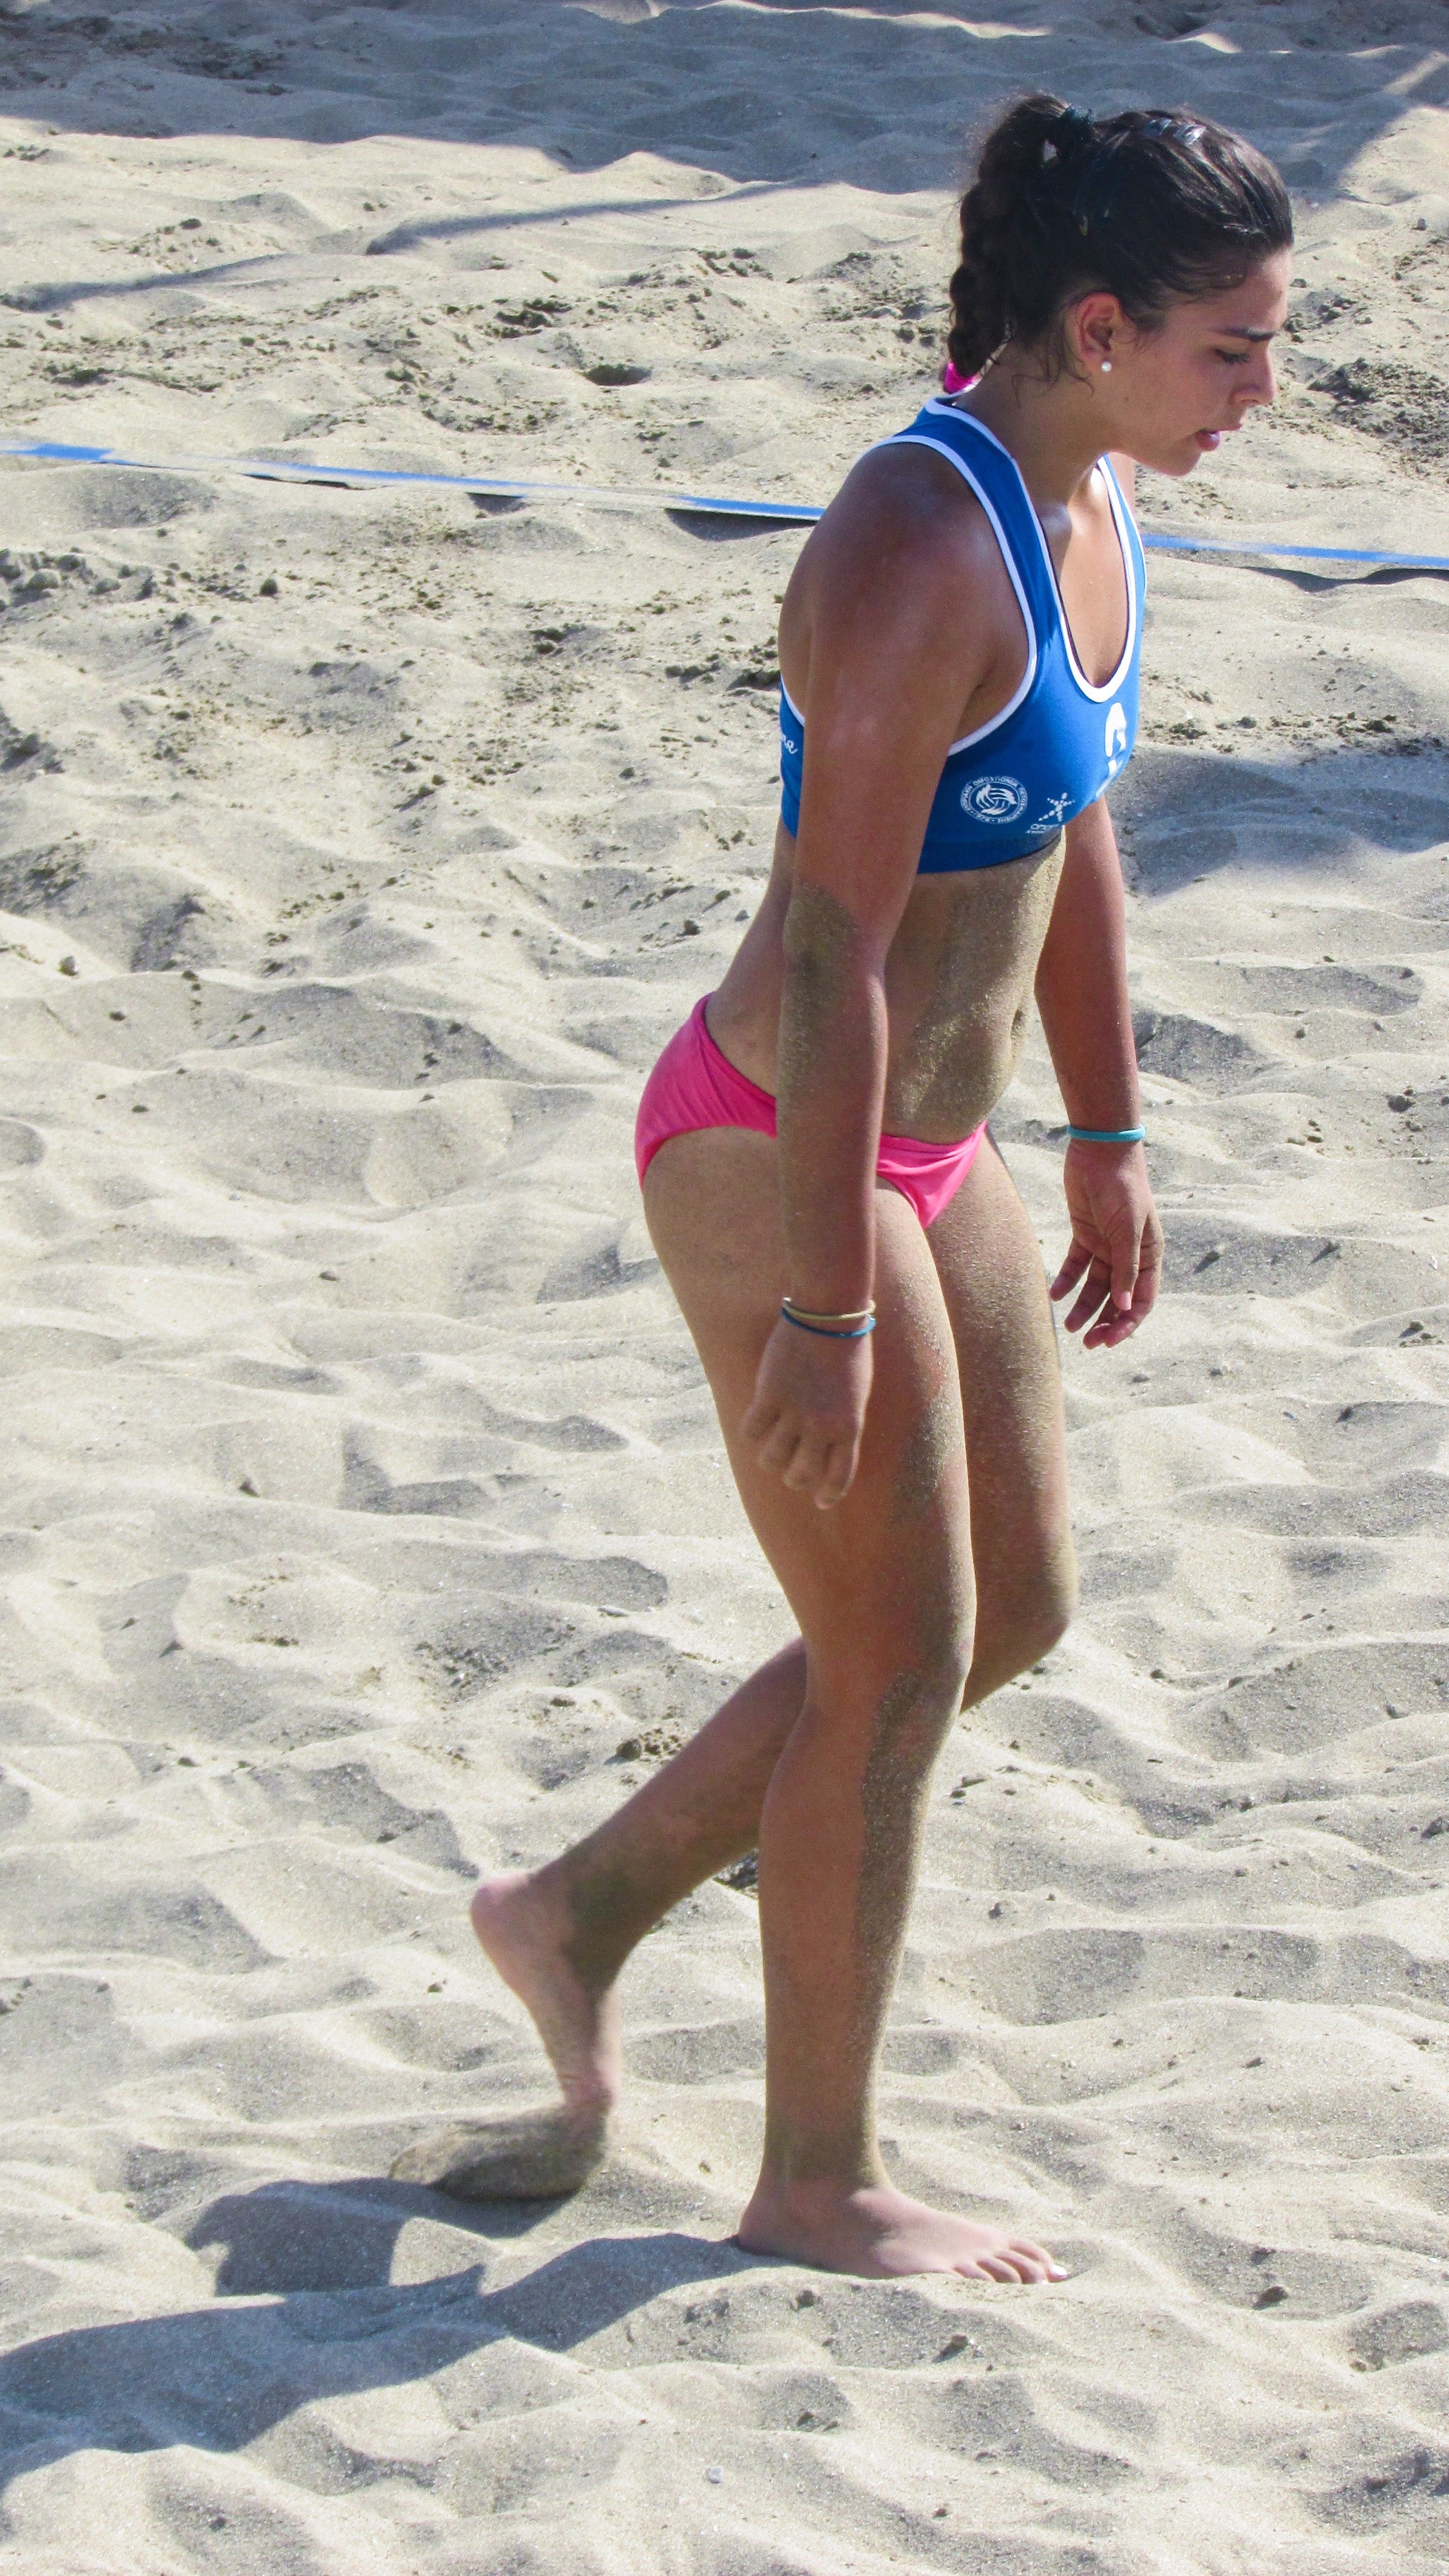
beach, sea, sand, girl, woman, sport, summer, vacation, female, leg, young, fitness, sports, athlete, active, volleyball, beach volleyball, volley, beach volley